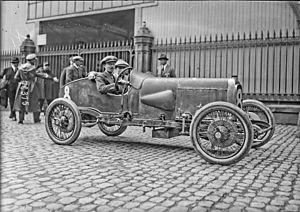
Le Colonel Reginald Clive Gallop, est un pilote automobile et ingénieur en mécanique anglais, l'un des Bentley Boys, développeur du moteur à 4 soupapes Bentley.